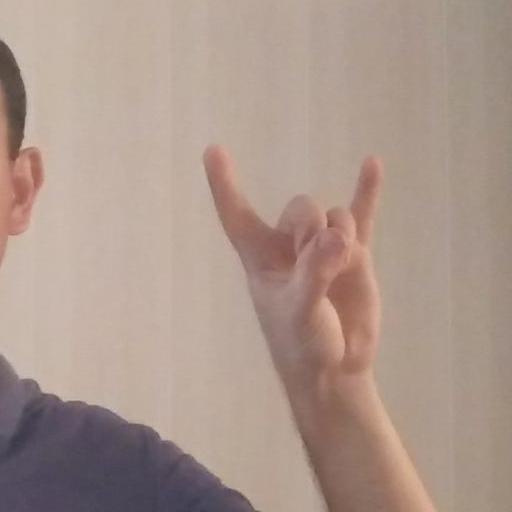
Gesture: rock